Rowallan Division

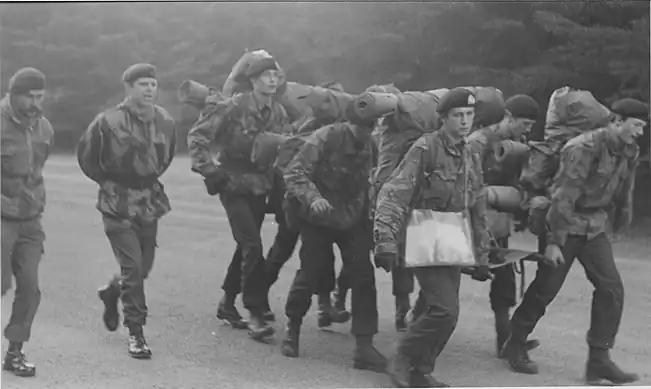
Course 3 During a Stretcher Race. This evolution was part of one of the weeks spent in the field, the cadets are carrying heavily laden Bergens and would be sleeping in bivouacs. Far left are 2 members of the Directing Staff both with very shiny DMS boots.

Towards the end of the course, greater emphasis was given to the preparation and delivery of more classroom orientated activities such as short briefs, lecturing and improving written communication skills and attending informal lectures from external speakers who had a record of excellence of leadership or personal achievement in their own areas of personal endeavour.